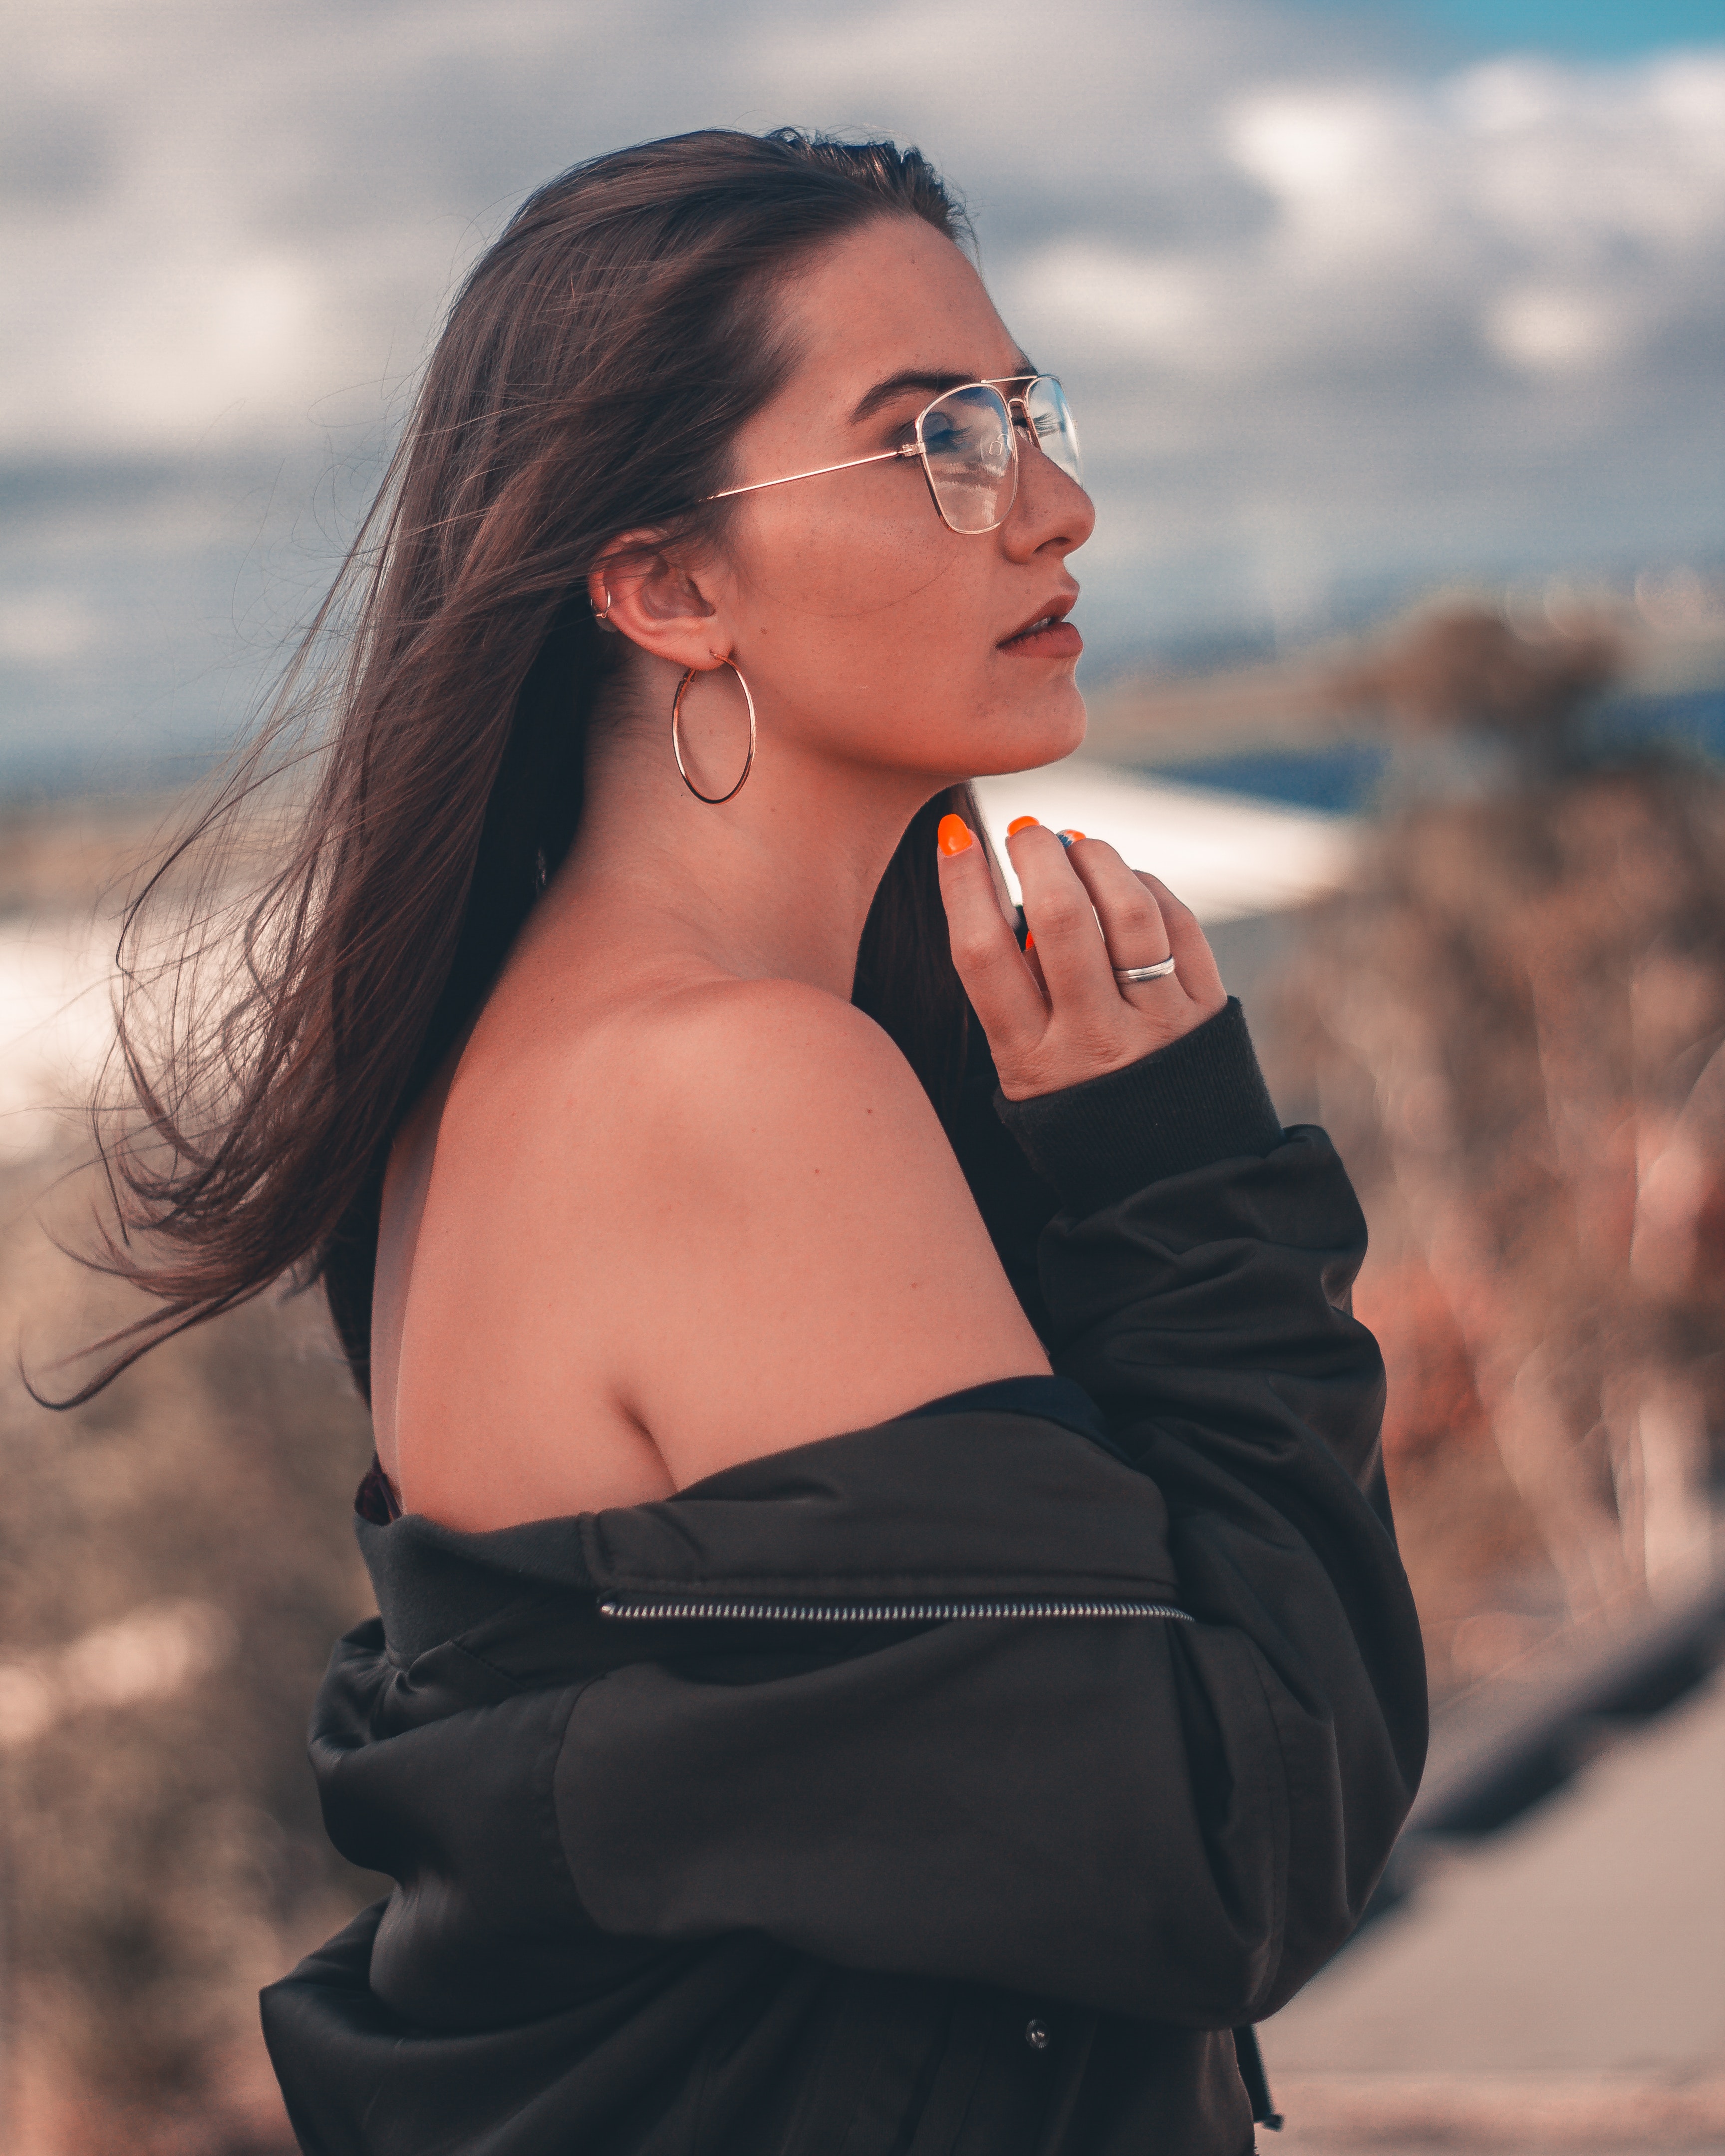
beauty, human hair color, girl, vision care, lady, model, eyewear, shoulder, glasses, photo shoot, photography, sunglasses, black hair, long hair, smile, fun, brown hair, portrait, neck, sky, flash photography